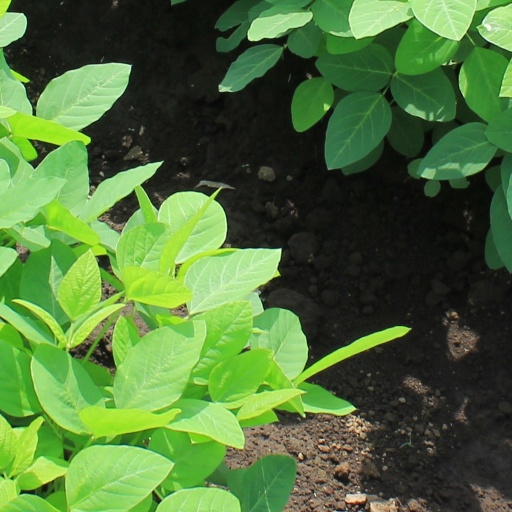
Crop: soybean